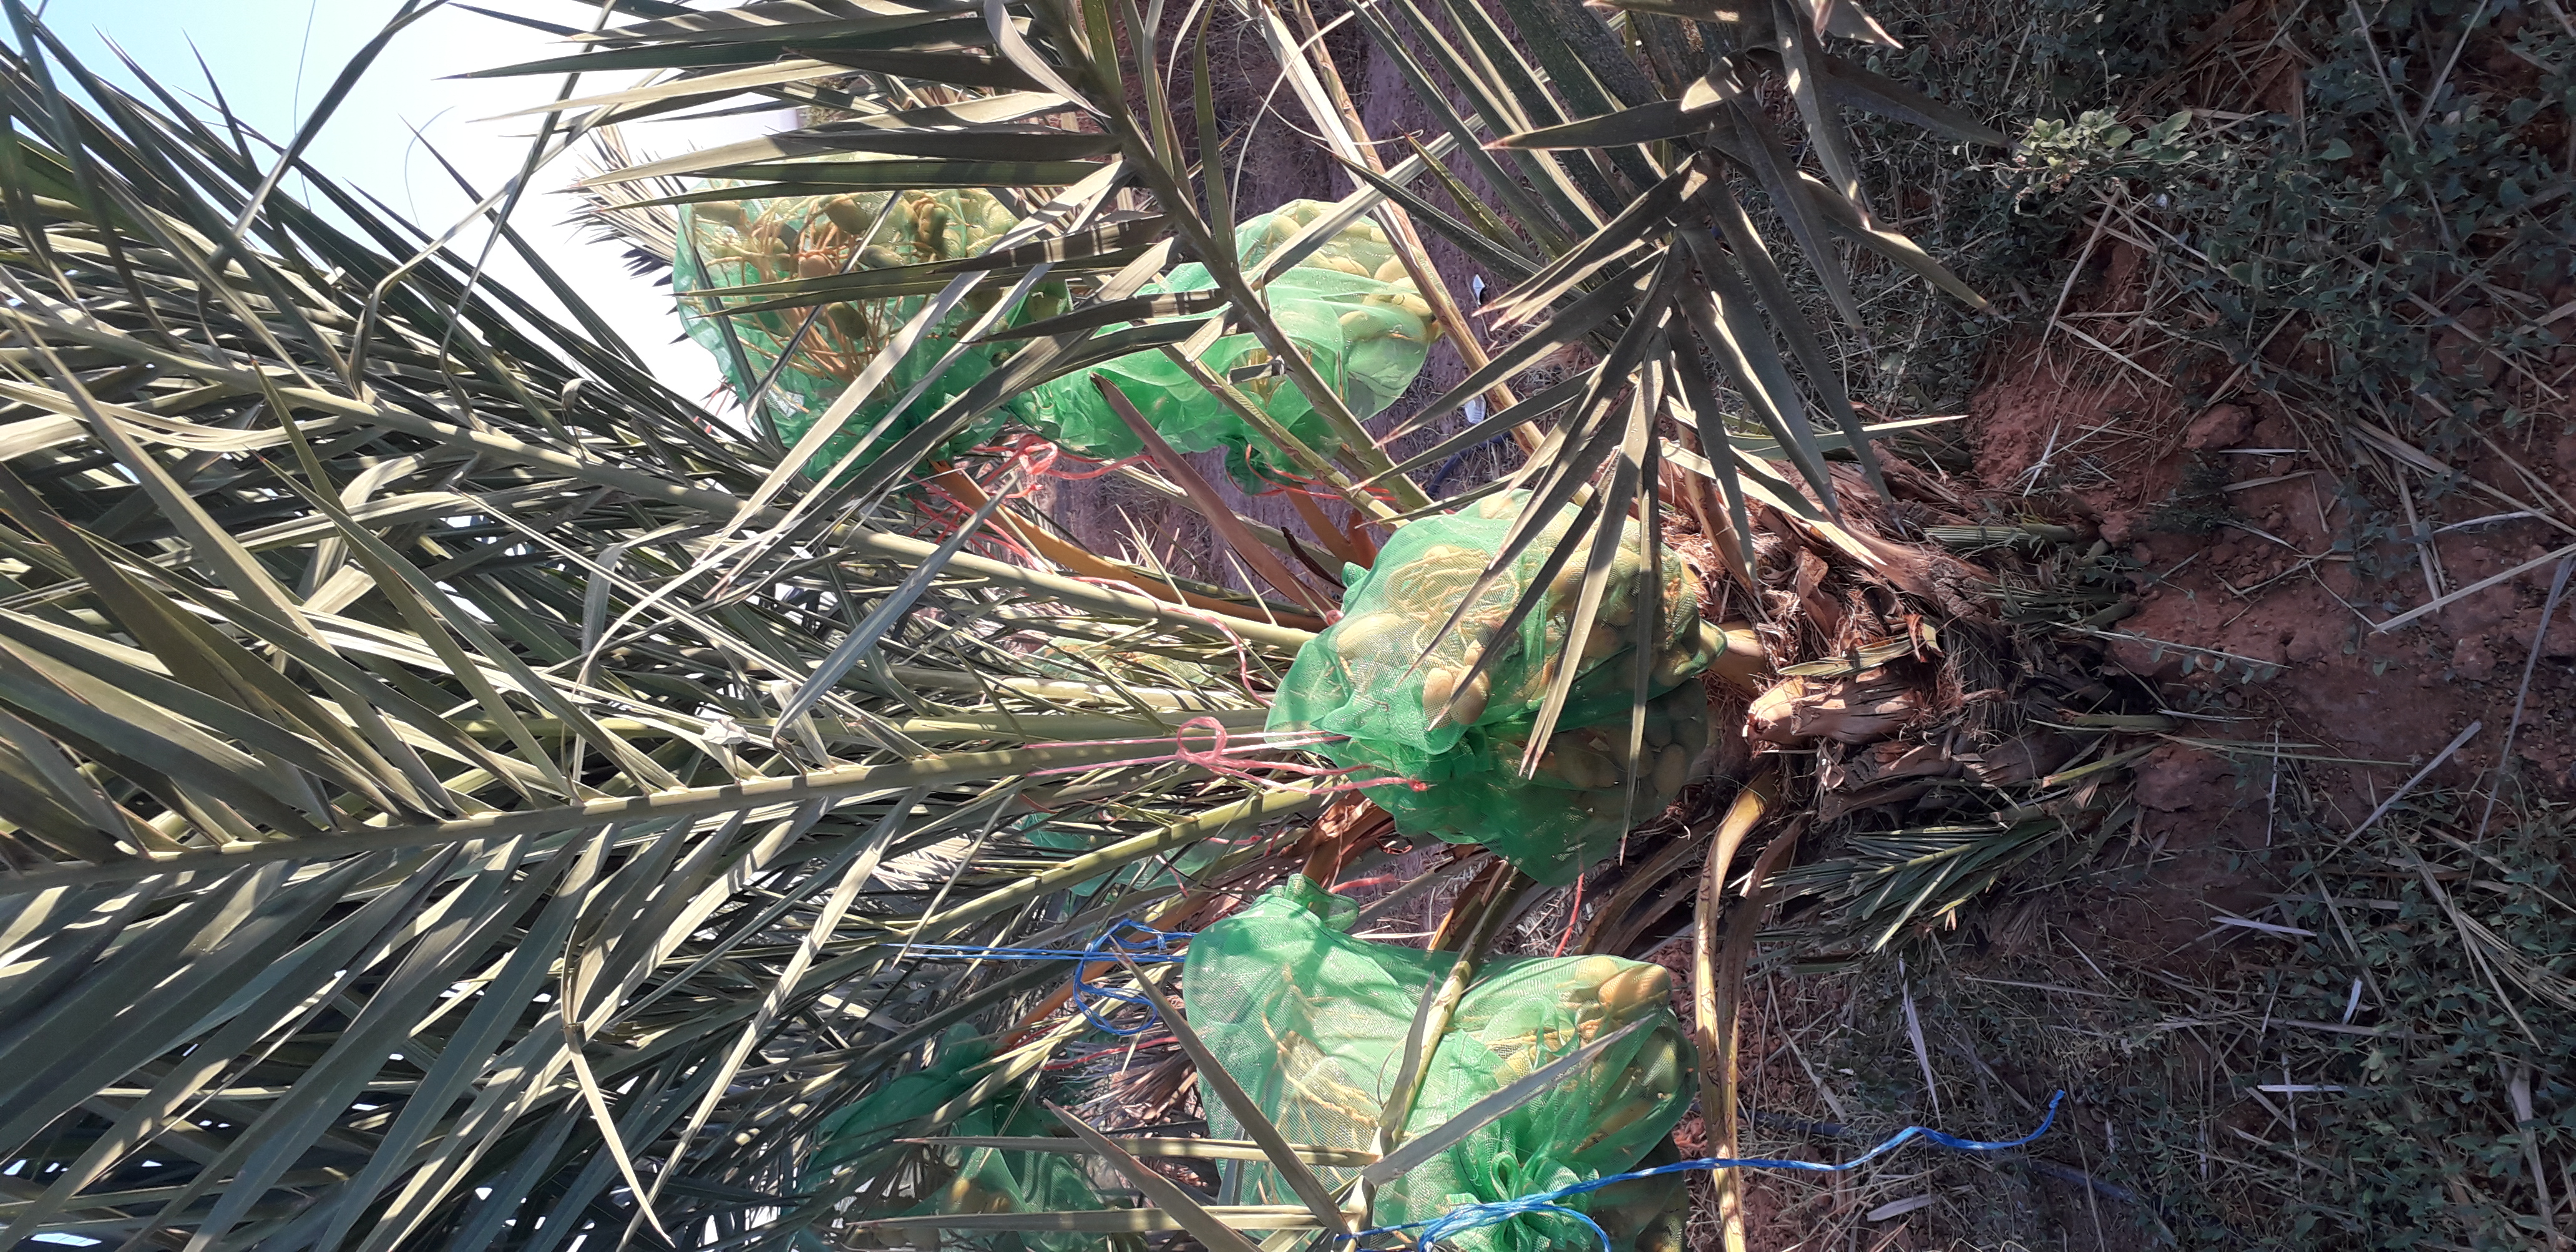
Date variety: Boumajhoul